Sture

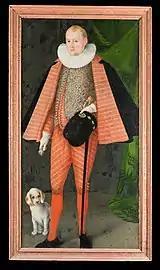
Svante Mauritzson Sture (1587-1616), the last of the Stures.

After Sven Sture's death, his castle at Eksjö was inherited first by his son-in-law Bo Stensson (Natt och Dag), and then by Bo's son Nils. Nils subsequently adopted his grandfather's surname, calling himself Nils Bosson Sture, and thus founded a third Sture line, traditionally referred to as the 'Younger Sture Family', though he nevertheless continued to use the same Natt och Dag arms as his father and other paternal relatives. As a result, the Younger Sture Family is usually considered an offshoot of the Natt och Dag rather than a continuation of the Danish Sture line.